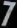
Number: 7